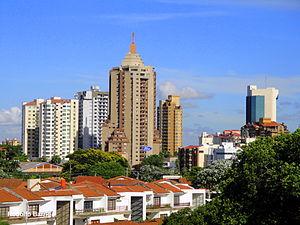
Santa Cruz de la Sierra, ou simplement Santa Cruz, est une ville de Bolivie, capitale du département de Santa Cruz et chef-lieu de la province d'Andrés Ibáñez. Située dans les plaines orientales du pays, elle se trouve à une altitude de 416 m. Santa Cruz de la Sierra est la ville la plus peuplée de Bolivie avec 1 594 823 habitants en 2009.